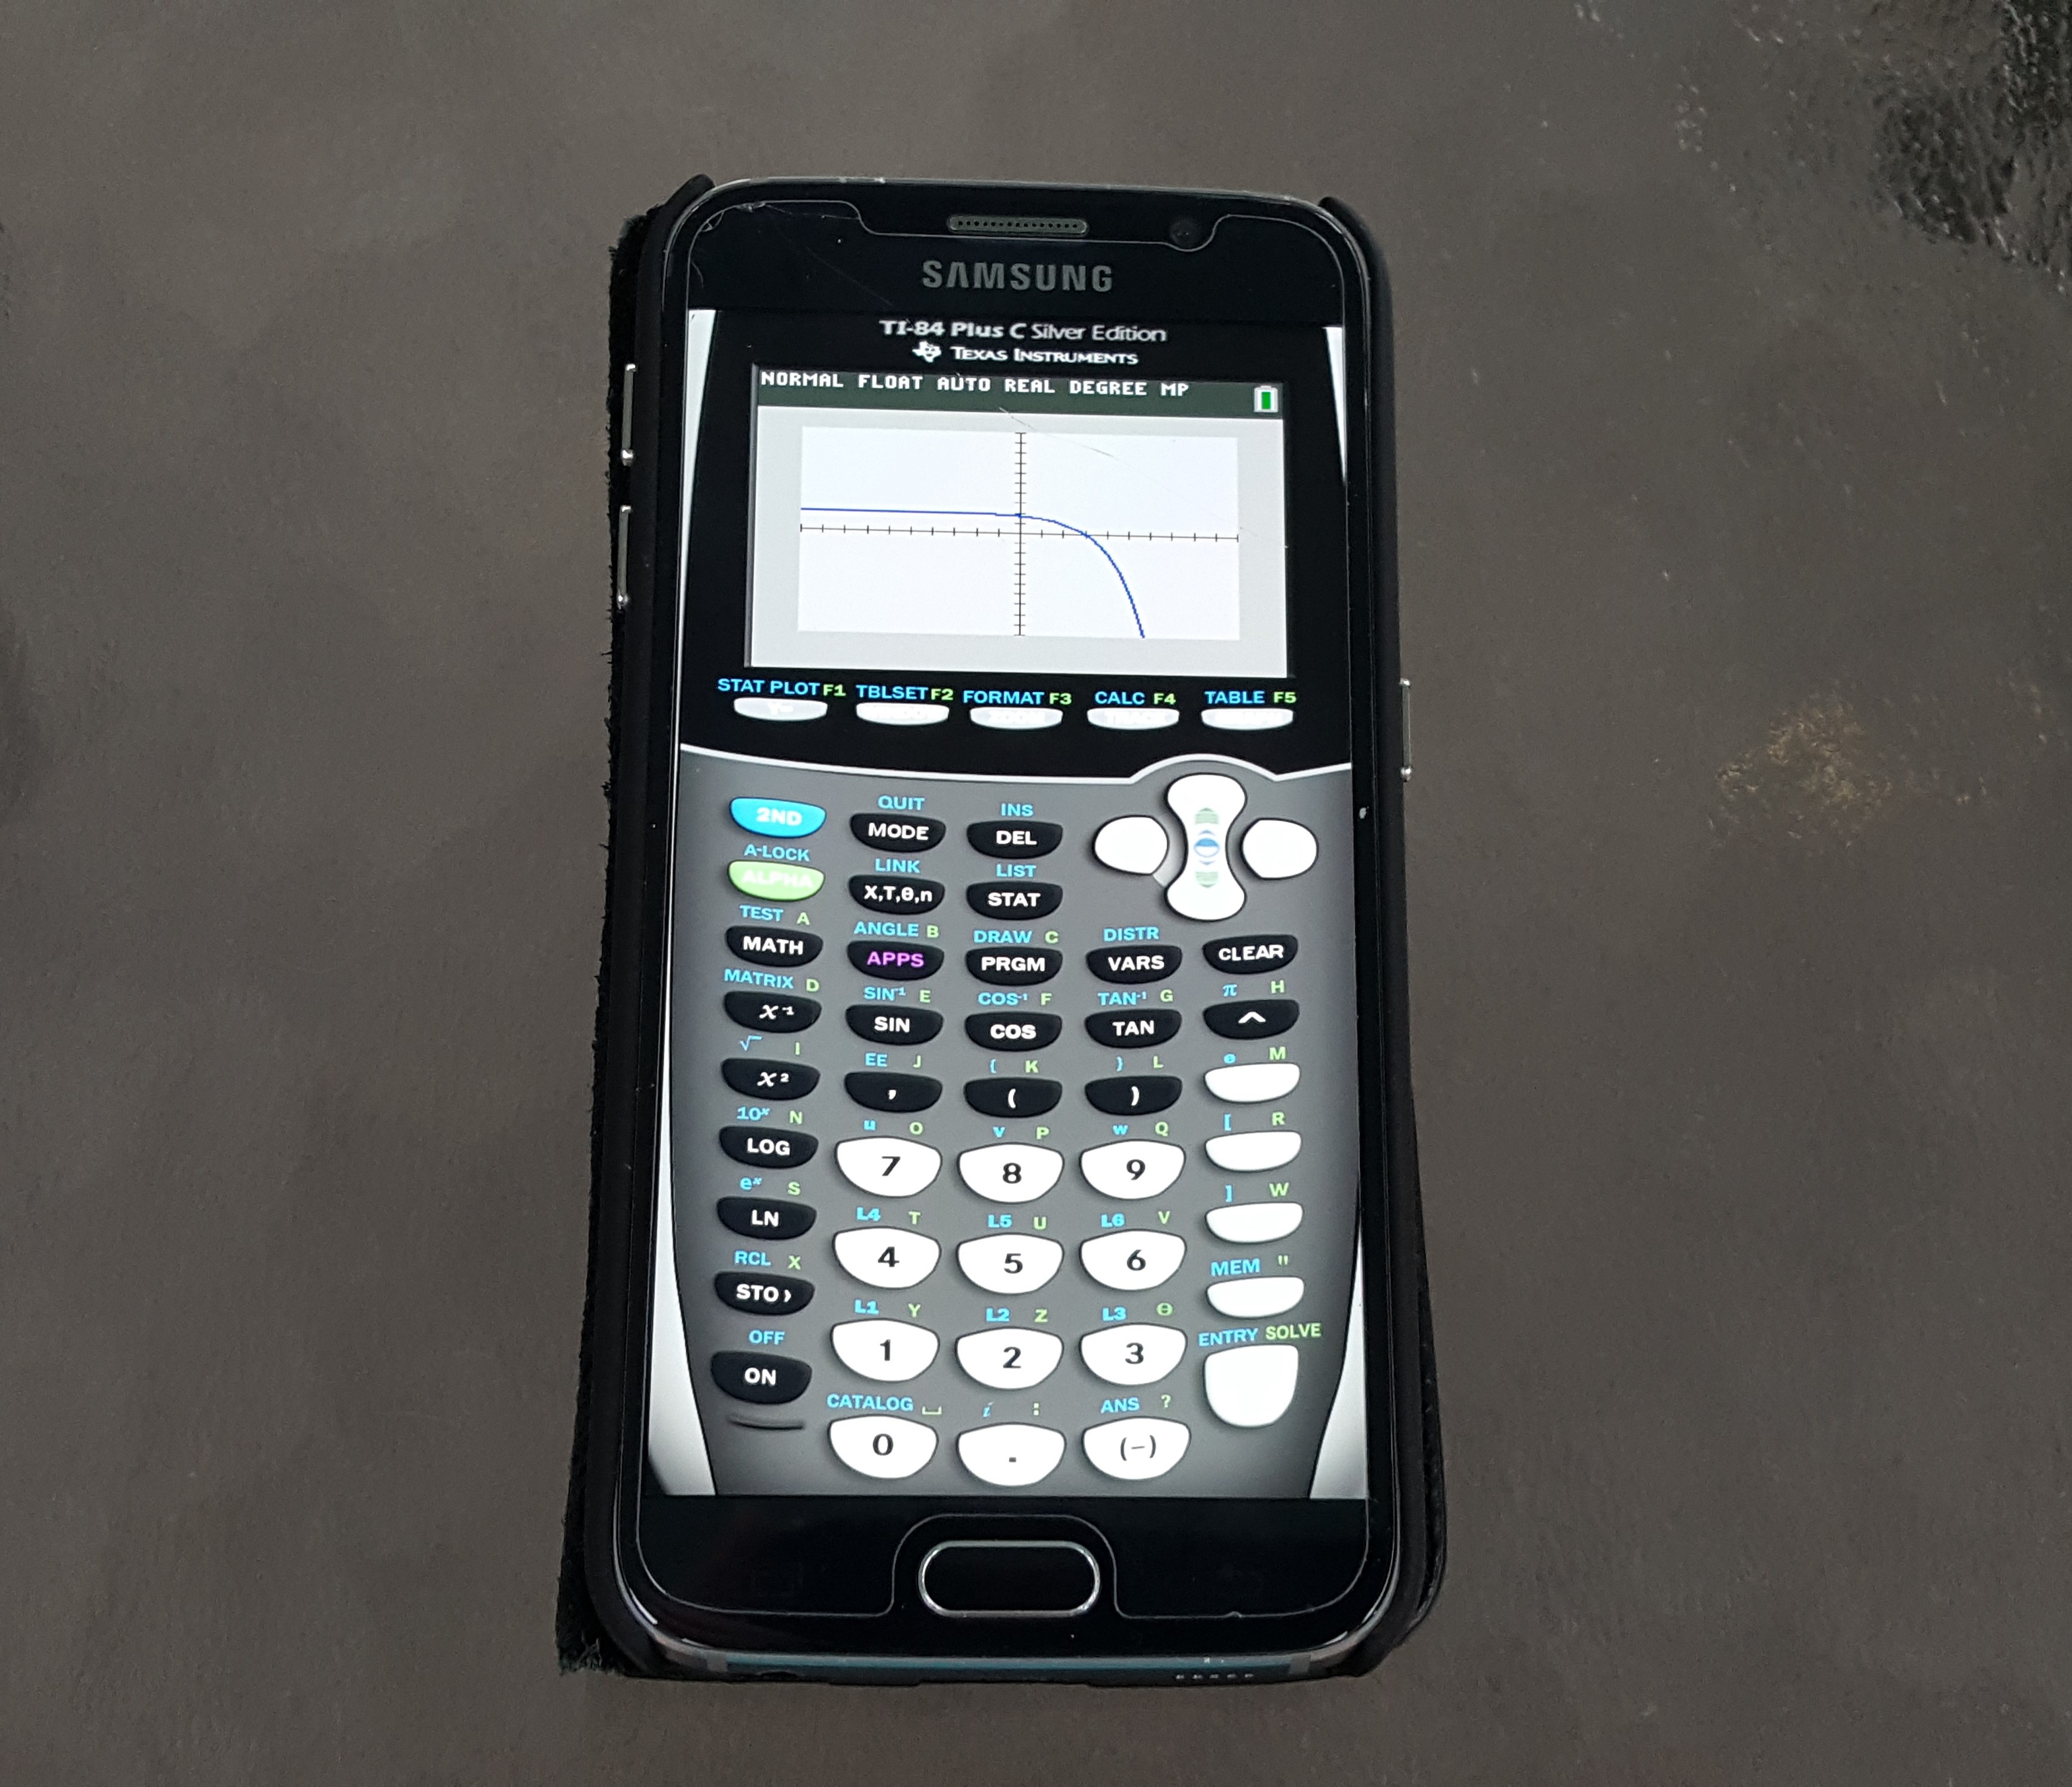
technology, phone, telephone, gadget, mobile phone, education, font, graph, mathematics, multimedia, calculator, app, graphing calculator, electronic device, office equipment, portable communications device, communication device, feature phone, telephony